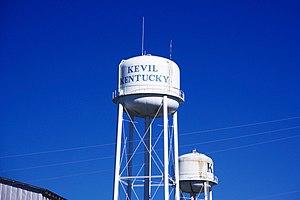
La ville de Kevil est située dans le comté de Ballard, dans le Commonwealth du Kentucky, aux États-Unis. Sa population, qui s’élevait à 376 habitants lors du recensement de 2010, est estimée à 595 habitants en 2018.